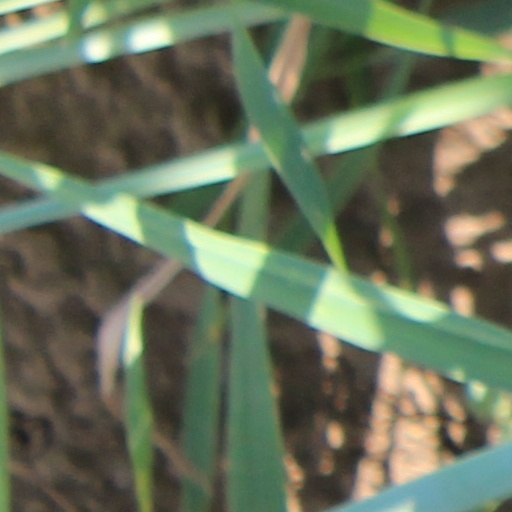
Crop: wheat